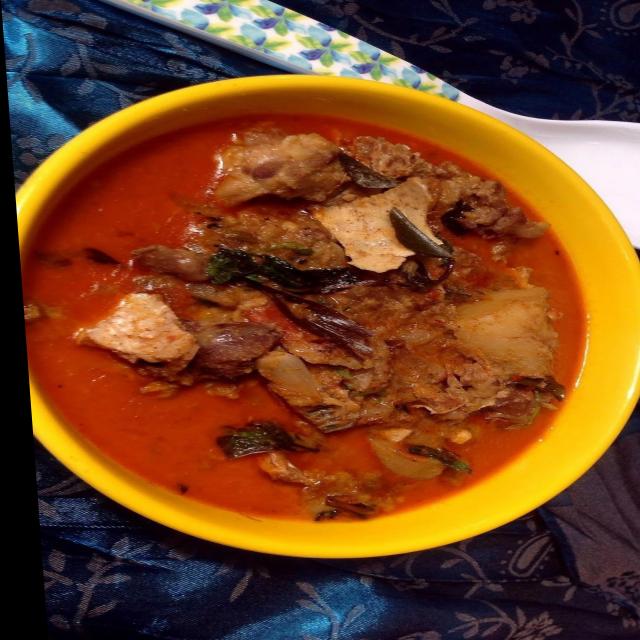
Dish: mutton_curry